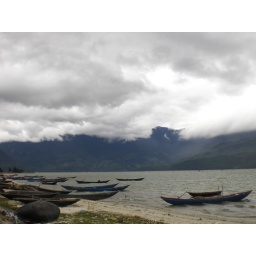
Whilst looking for a toilet at a stop point during one of our epic bus journeys i stumbled upon this!